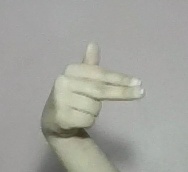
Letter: ghain